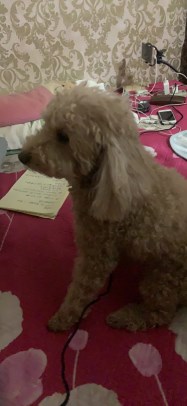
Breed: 7449-n000128-teddy